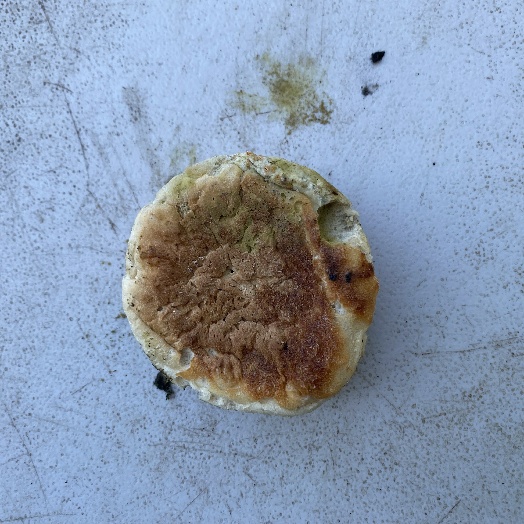
Label: generalcompost